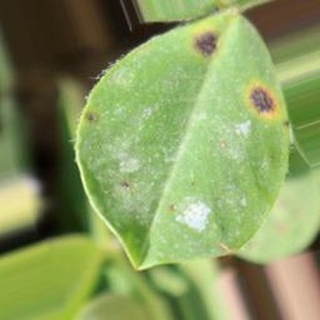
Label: groundnut_early_leaf_spot